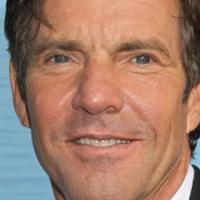
Age group: age 56-65